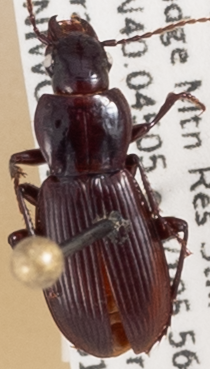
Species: Pterostichus restrictus
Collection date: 2020-08-11
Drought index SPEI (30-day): -1.362
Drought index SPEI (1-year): -1.28
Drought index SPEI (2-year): -0.54